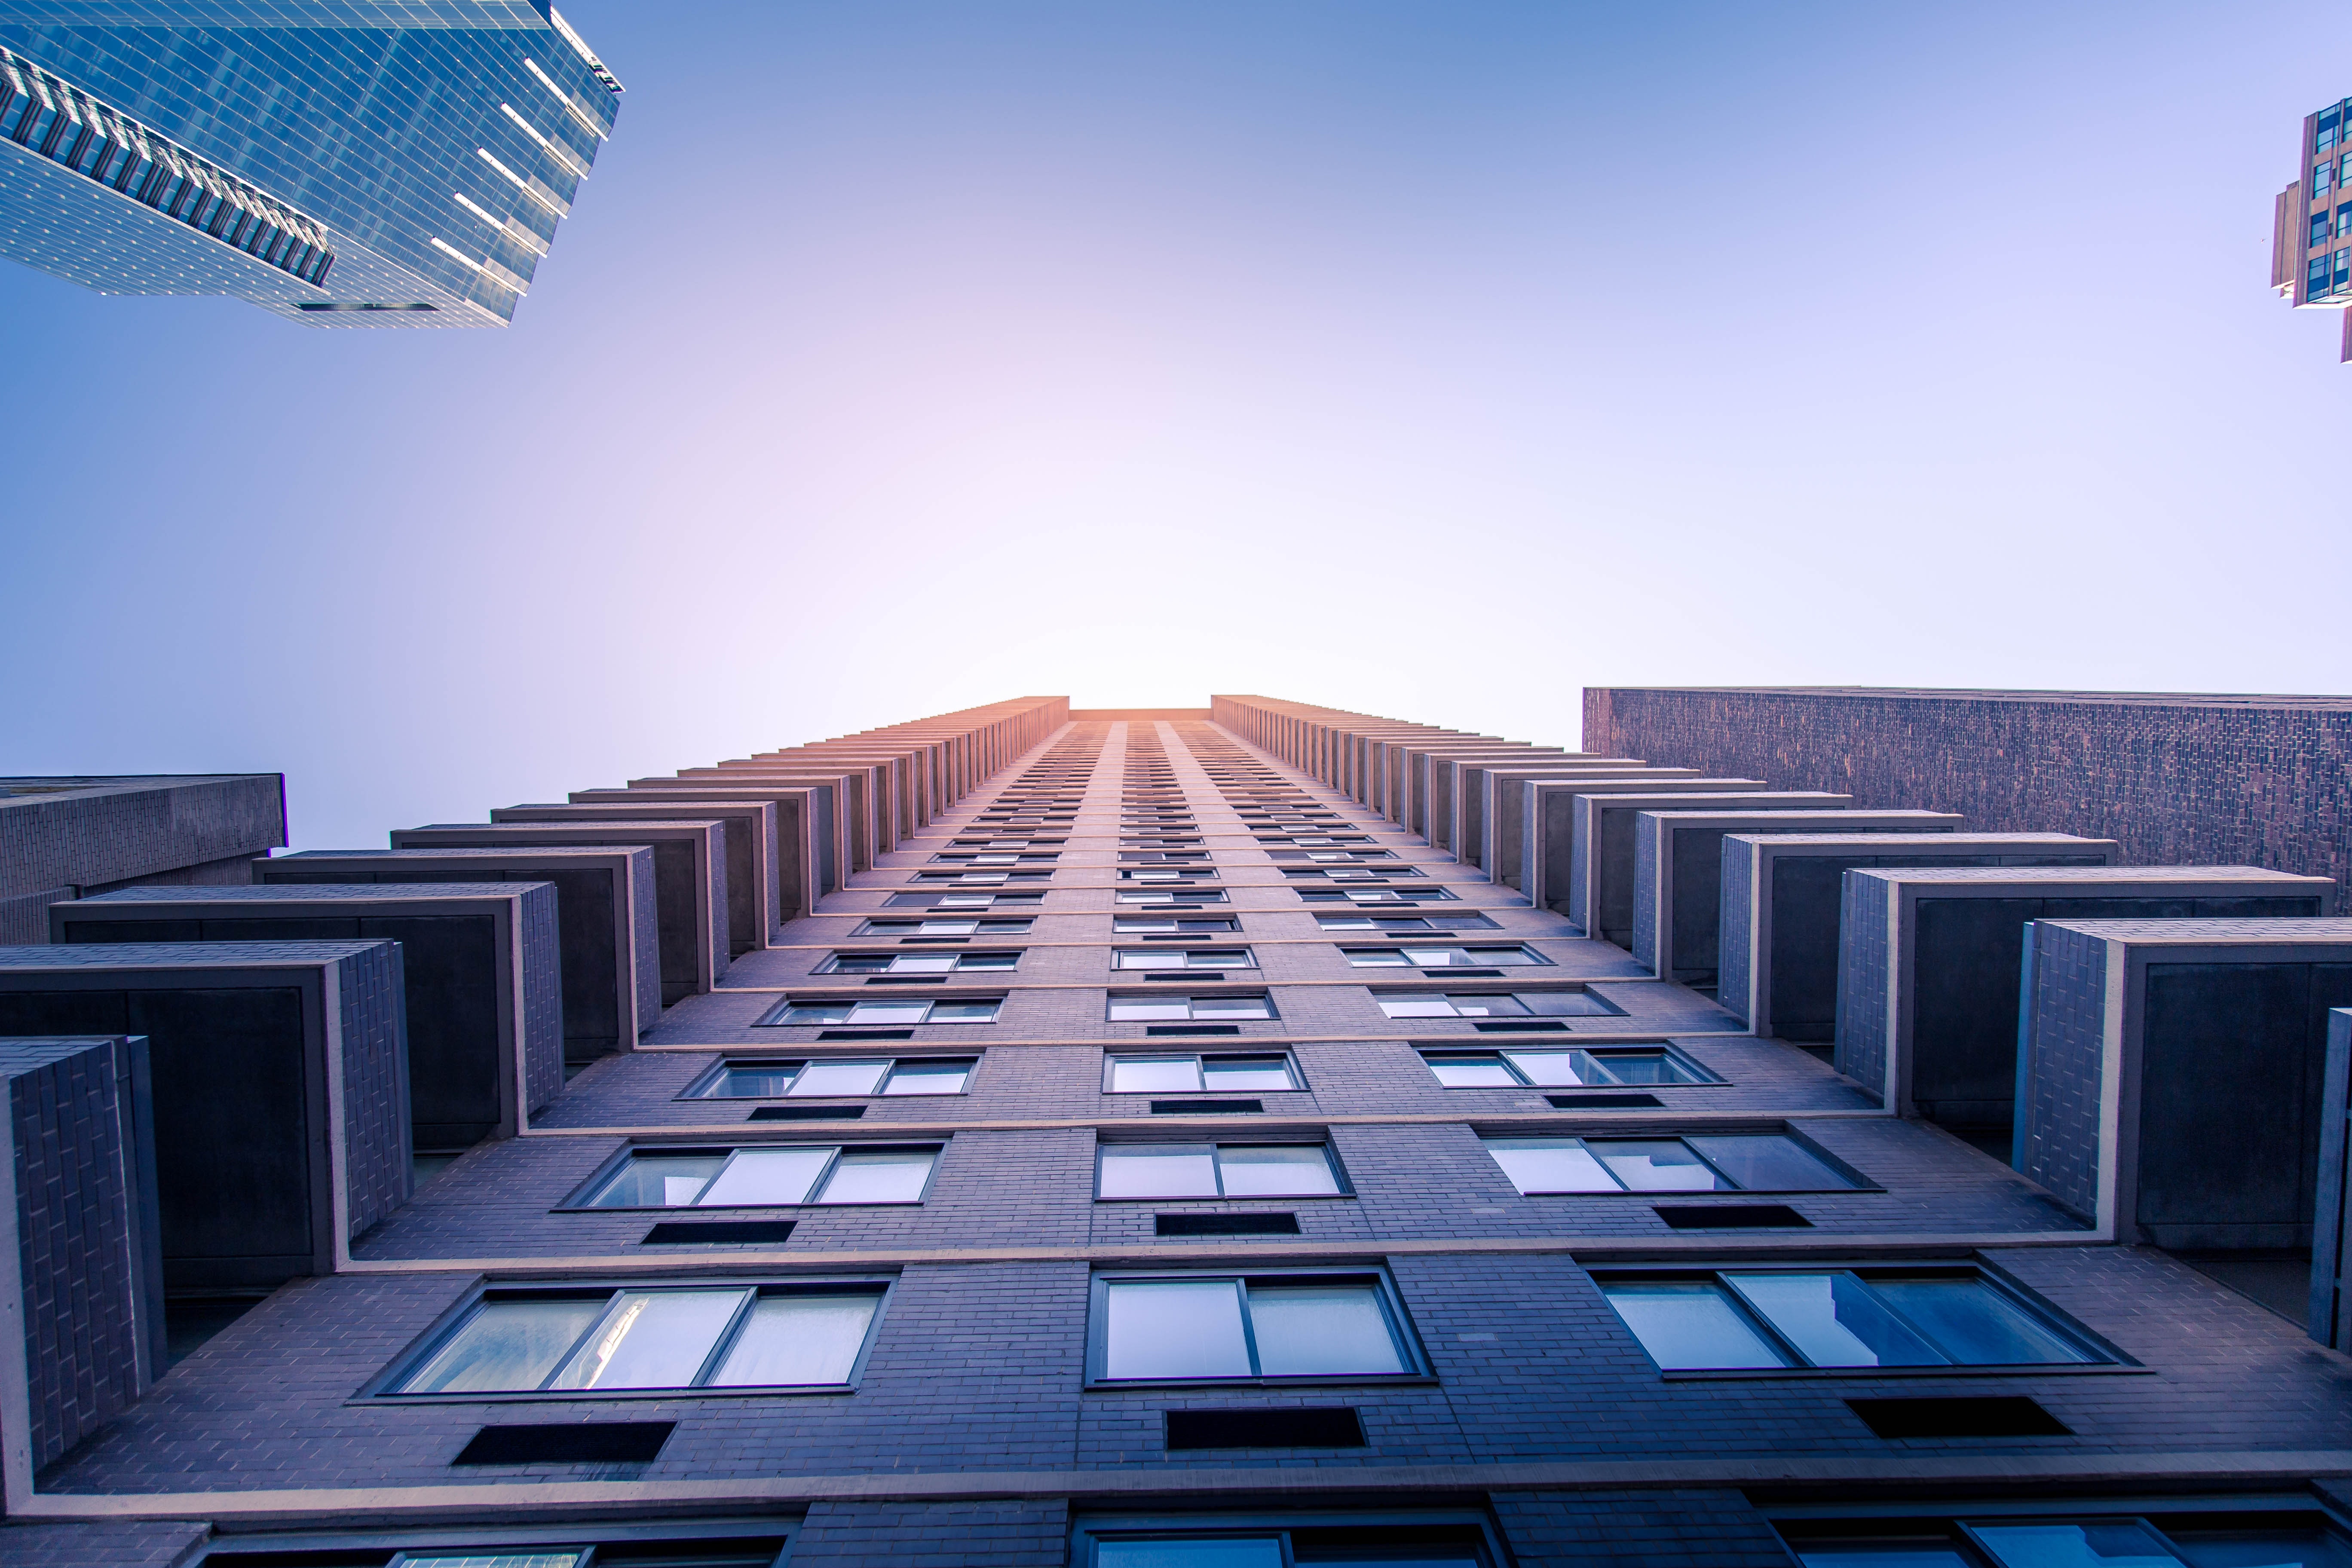
sky, landmark, skyscraper, architecture, urban area, building, metropolitan area, structure, daytime, metropolis, tower block, condominium, line, symmetry, daylighting, facade, corporate headquarters, city, commercial building